Franco-Crosti boiler

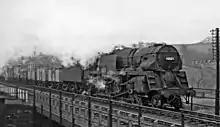
British 9F 92024 with Crosti boiler, showing secondary smokebox door and side-mounted chimney

The Franco–Crosti boiler is a type of boiler used for steam locomotives. It was designed in the 1930s by Attilio Franco and Dr Piero Crosti.